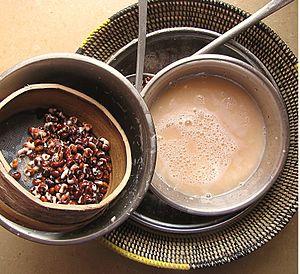
Le pain de singe est le fruit comestible du baobab africain au goût acidulé.